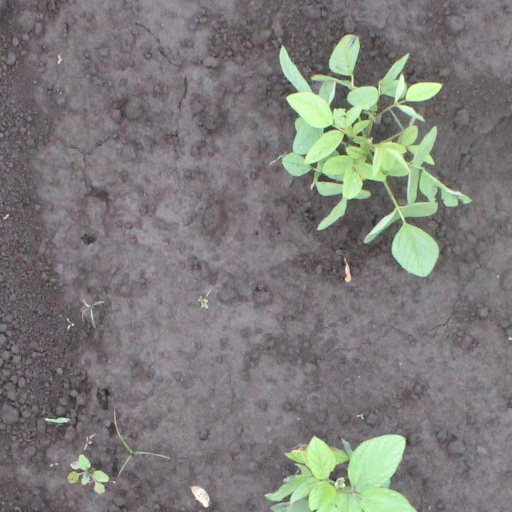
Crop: soybean